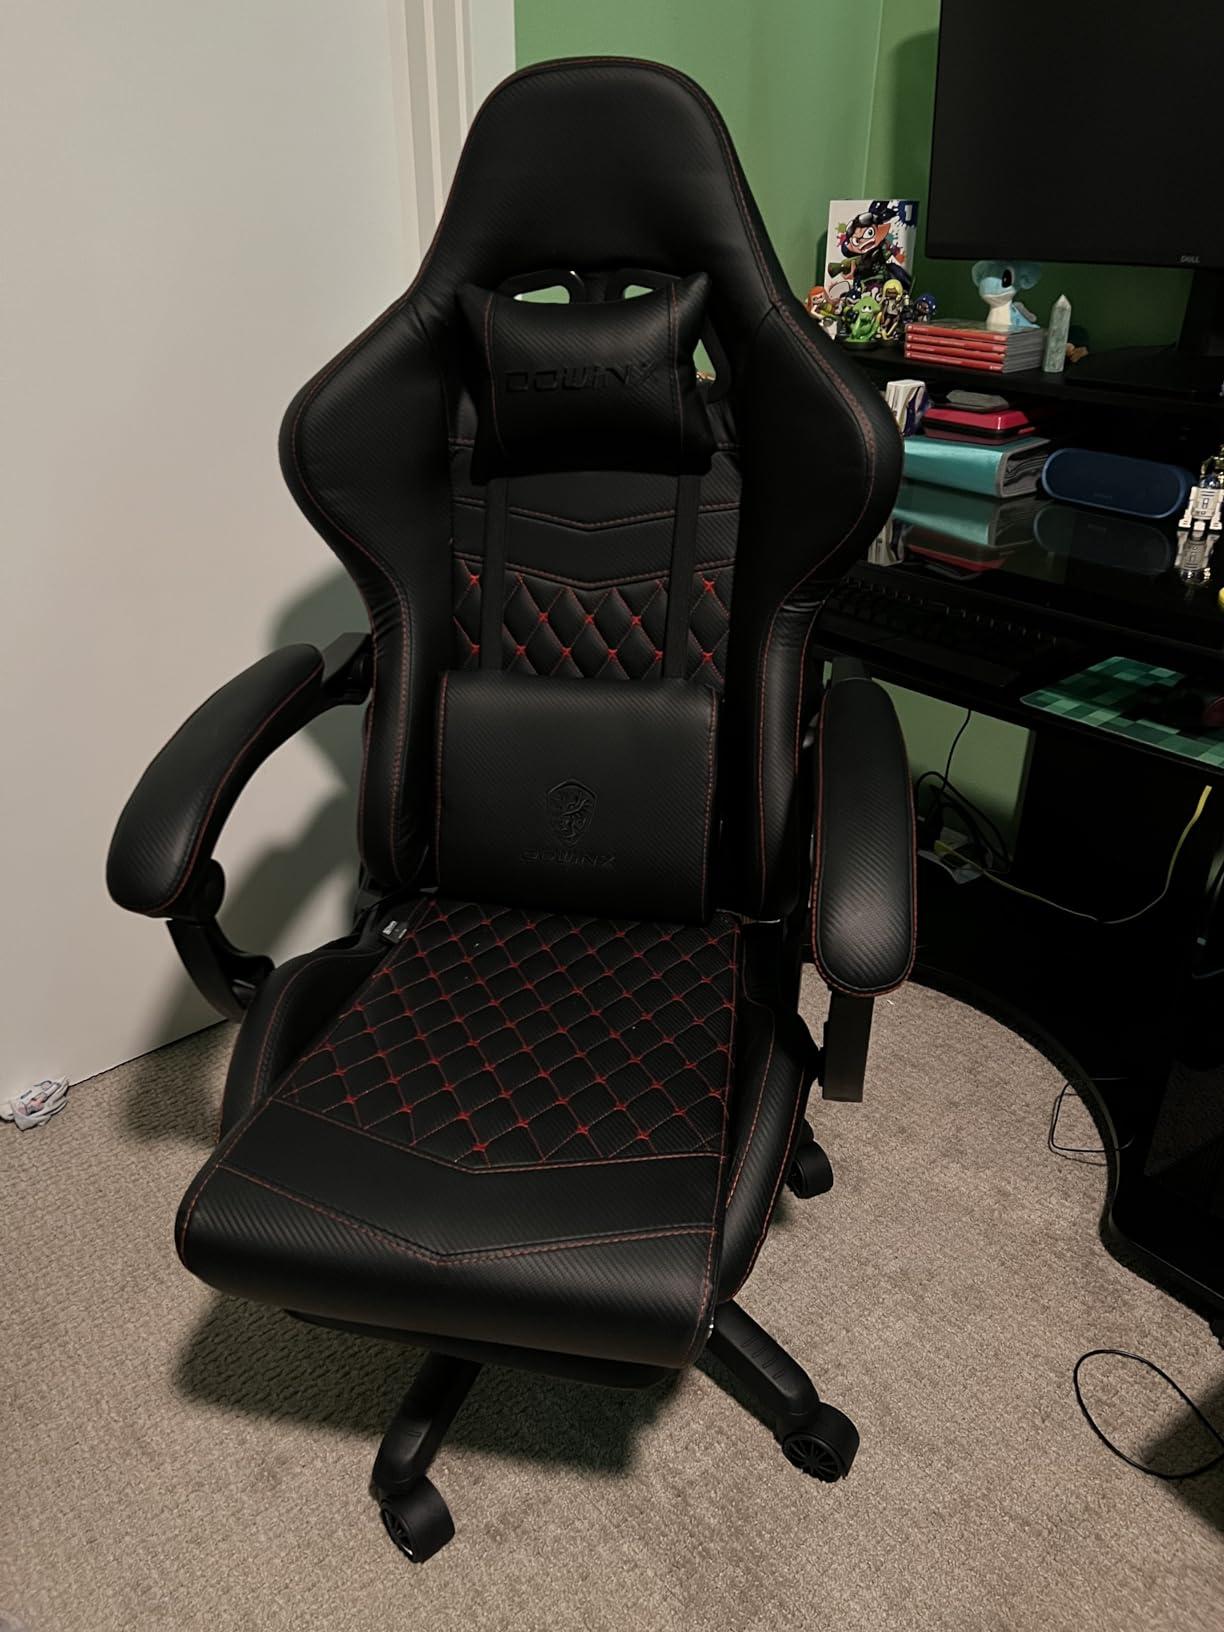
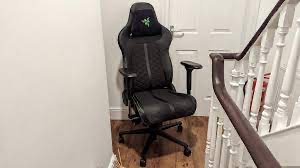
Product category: items_chair
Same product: no